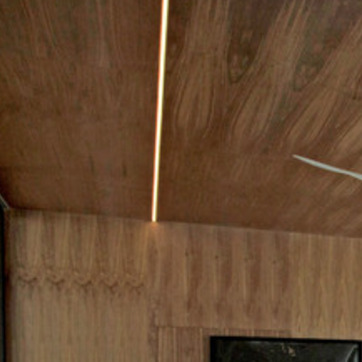
Material: wood